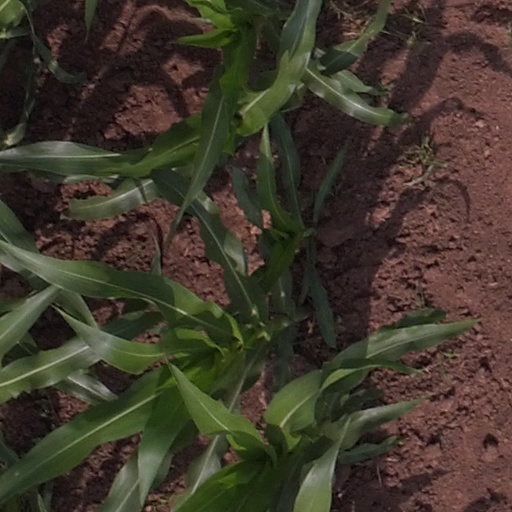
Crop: maize; corn